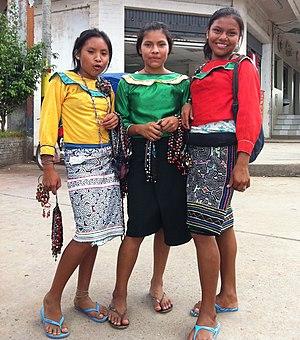
Les Shipibos-Conibos sont un peuple indigène d'Amazonie qui vit dans la Région d'Ucayali au Pérou. Composés de 20 178 individus, ils représentent 8,42 % de la population indigène recensée dans le pays.